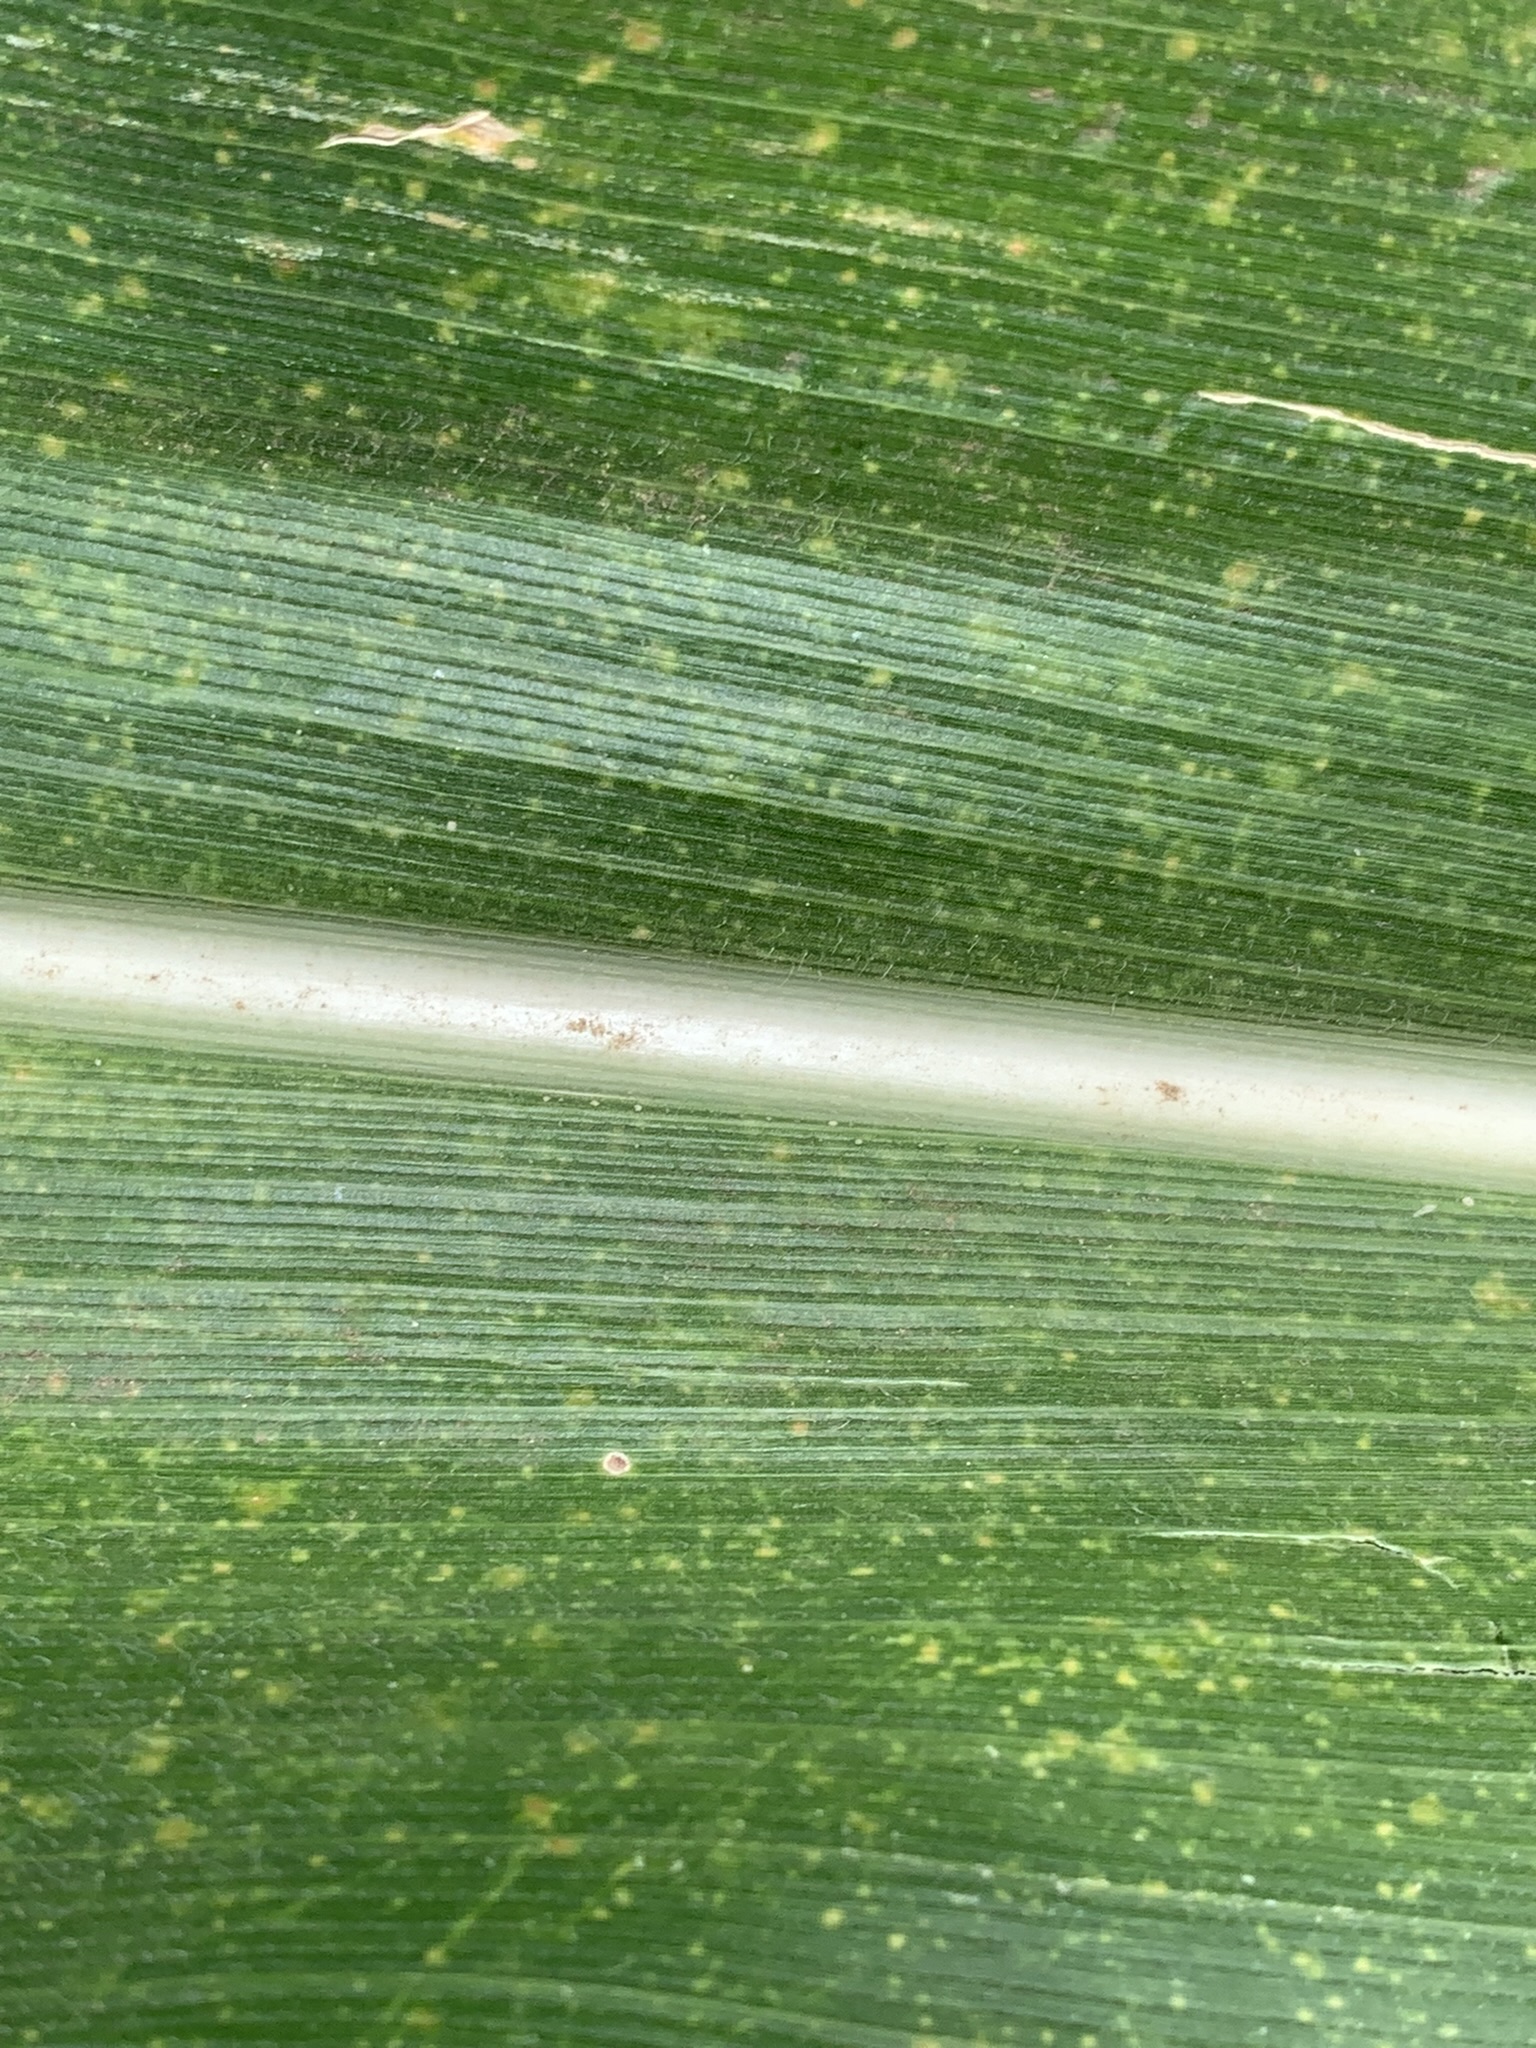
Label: MLN